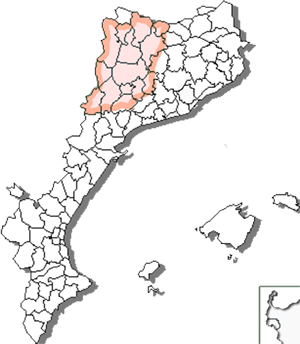
Le catalan nord-occidental est la variété de la langue catalane parlée dans la partie nord-occidentale du domaine linguistique catalan, dans les comarques occidentales de Catalogne ainsi que les comarques de la Frange d'Aragon, la Ribagorce aragonaise catalanophone, la Llitera, le Baix Cinca, le Matarranya, et en Andorre.